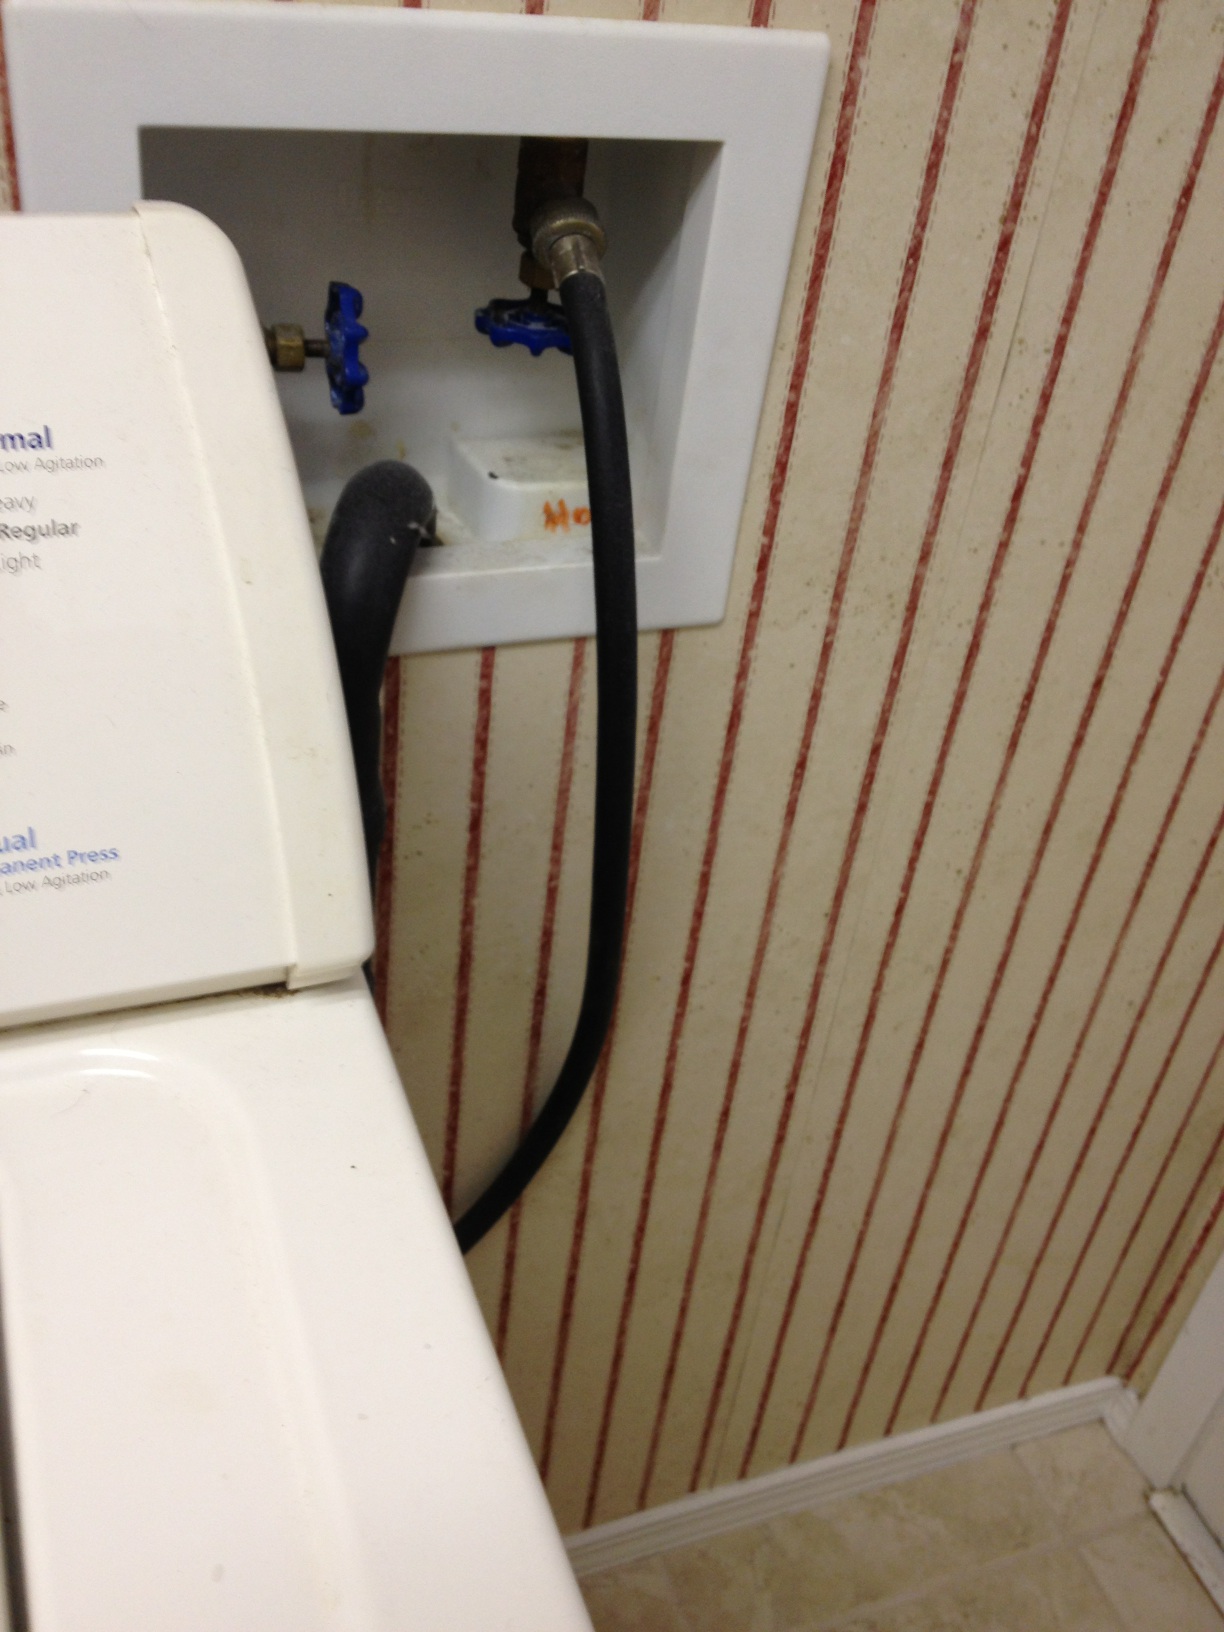Question: is that about what I need it for, a heavy load?
Answer: unanswerable